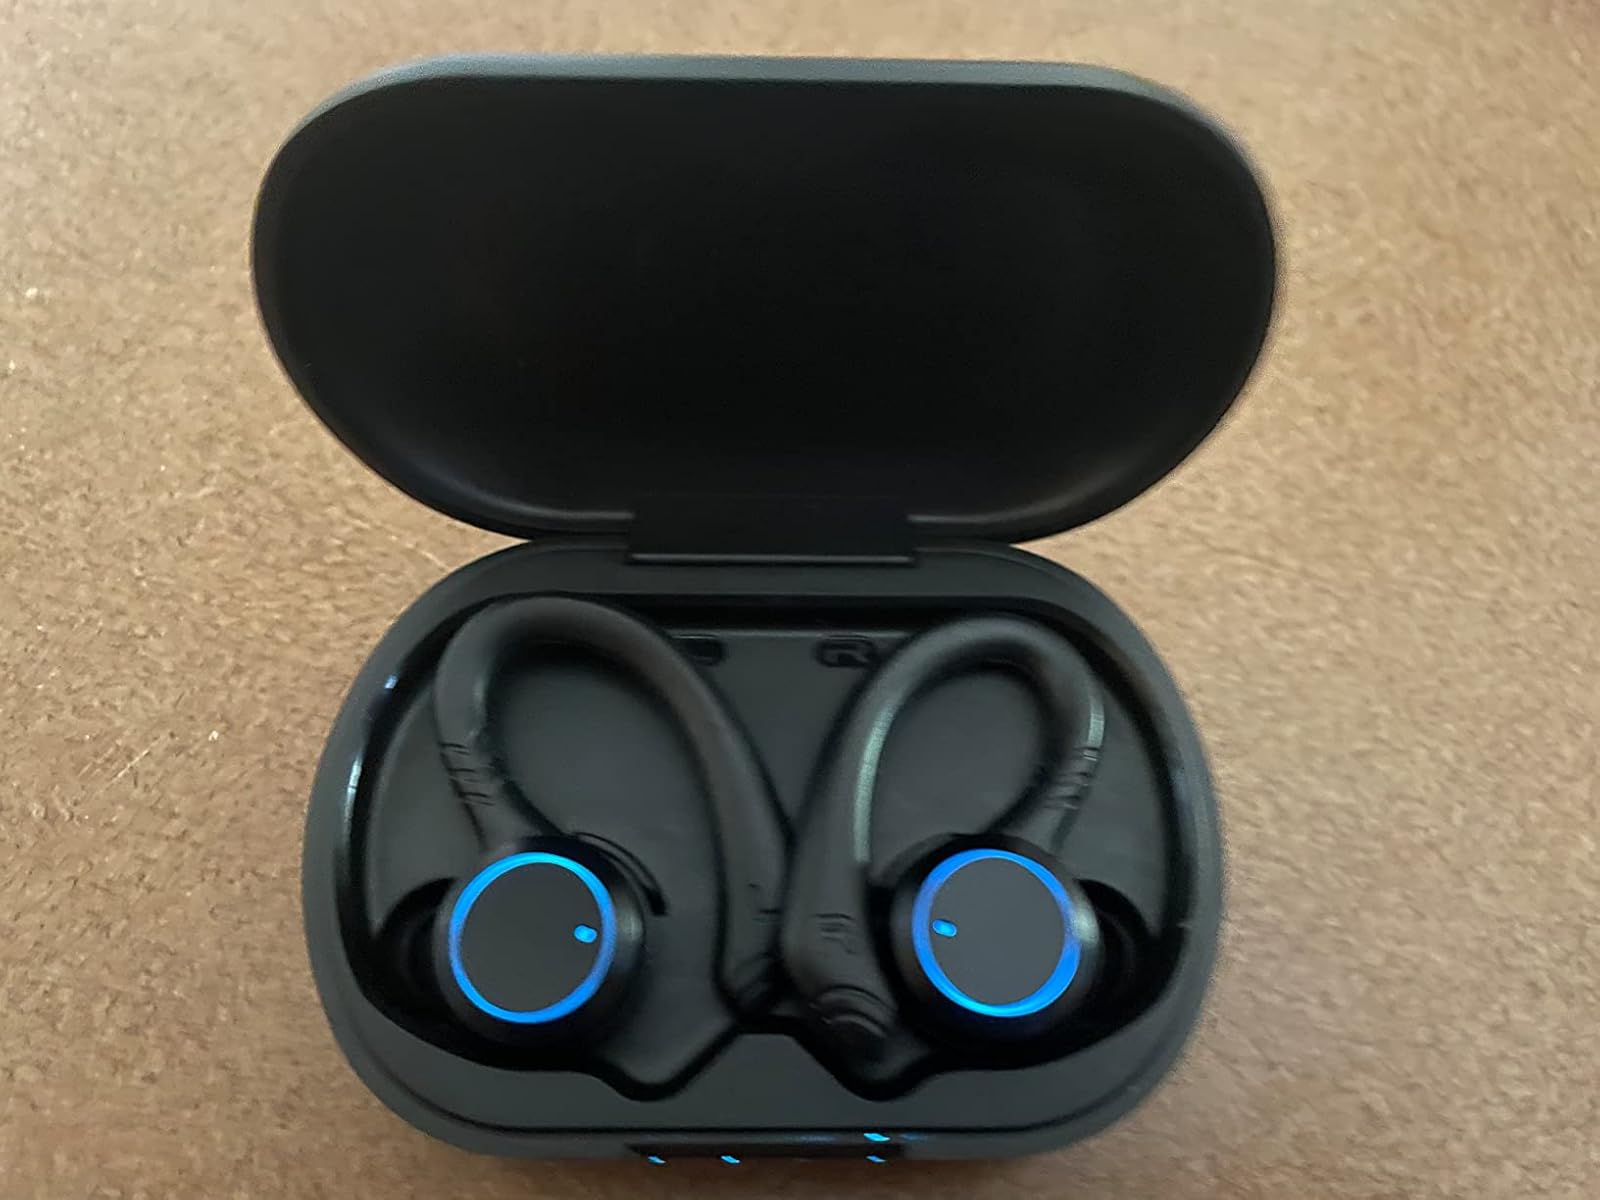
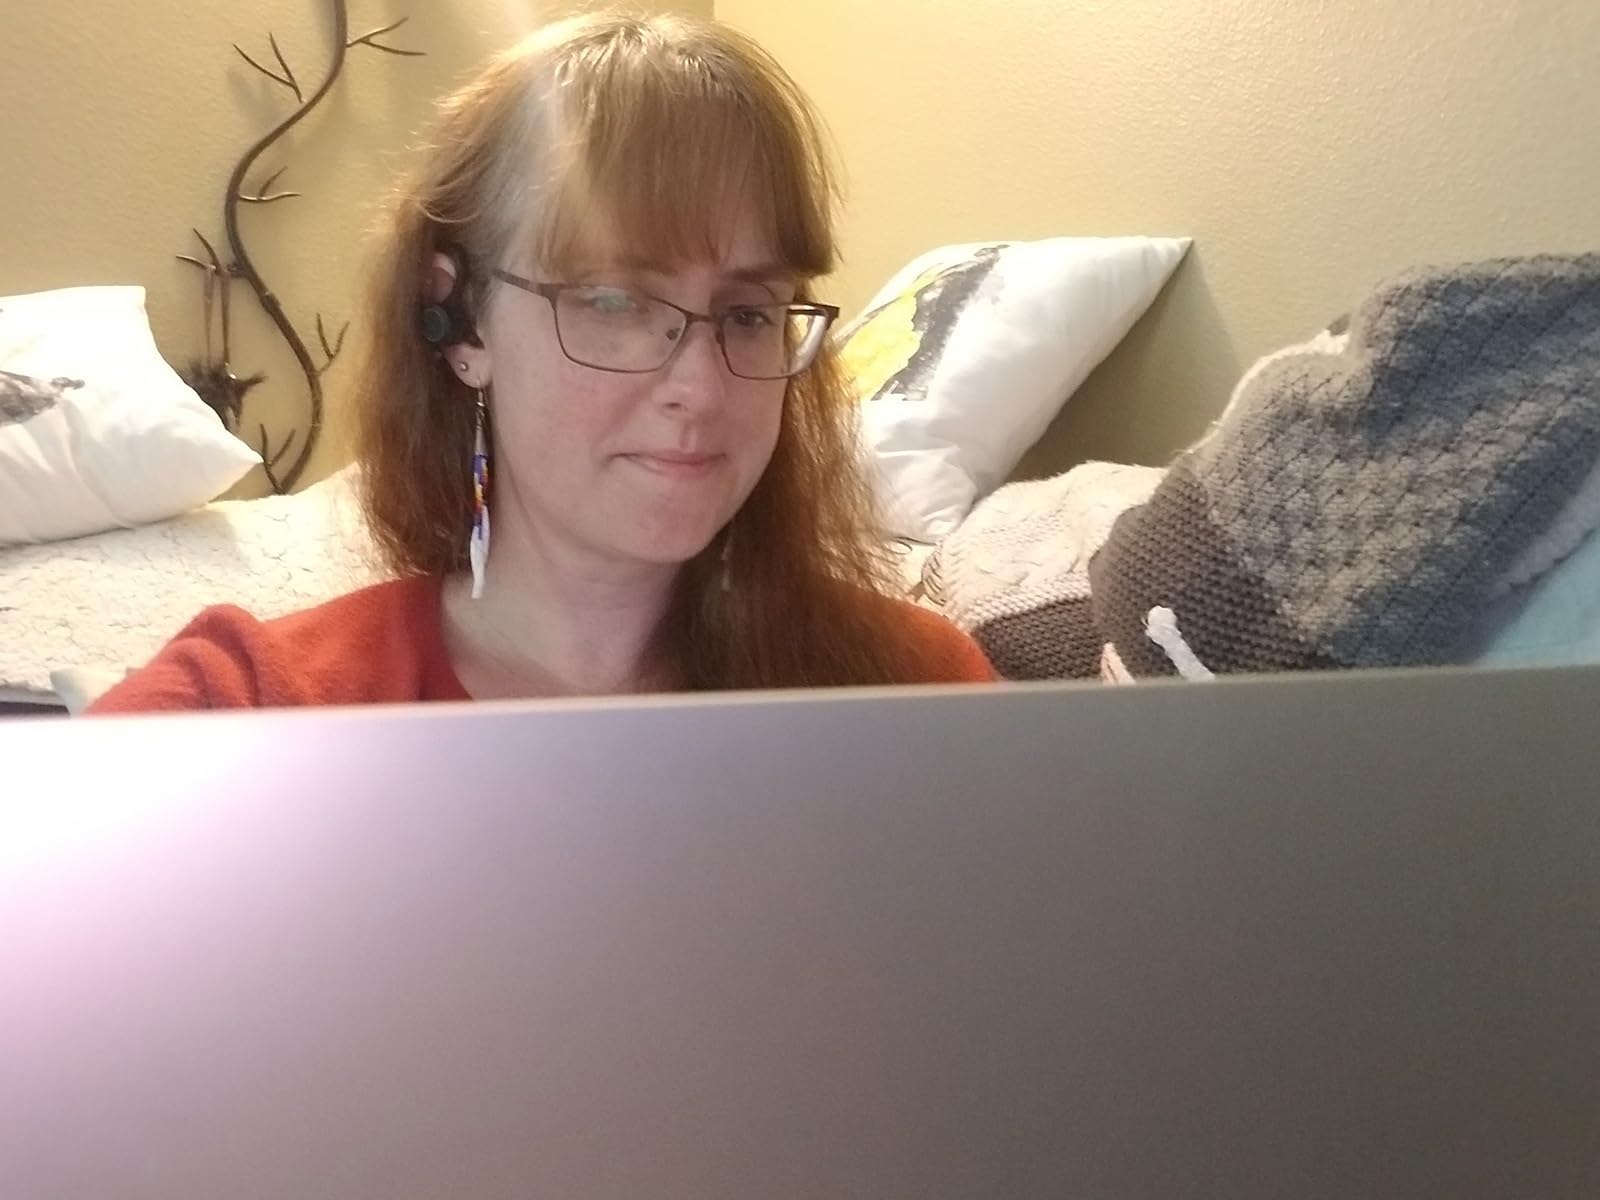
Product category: earbuds
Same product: yes